John Graves Cobblestone Farmhouse

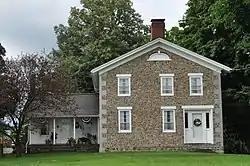

John Graves Cobblestone Farmhouse is an American historic home located at Junius in Seneca County, New York. It is a late Federal style, two-story, three-bay wide side hall structure, with a one-story frame wing. It was built about 1837 and is constructed of irregularly sized and variously colored field cobbles. The house is among the approximately 18 surviving cobblestone buildings in Seneca County.